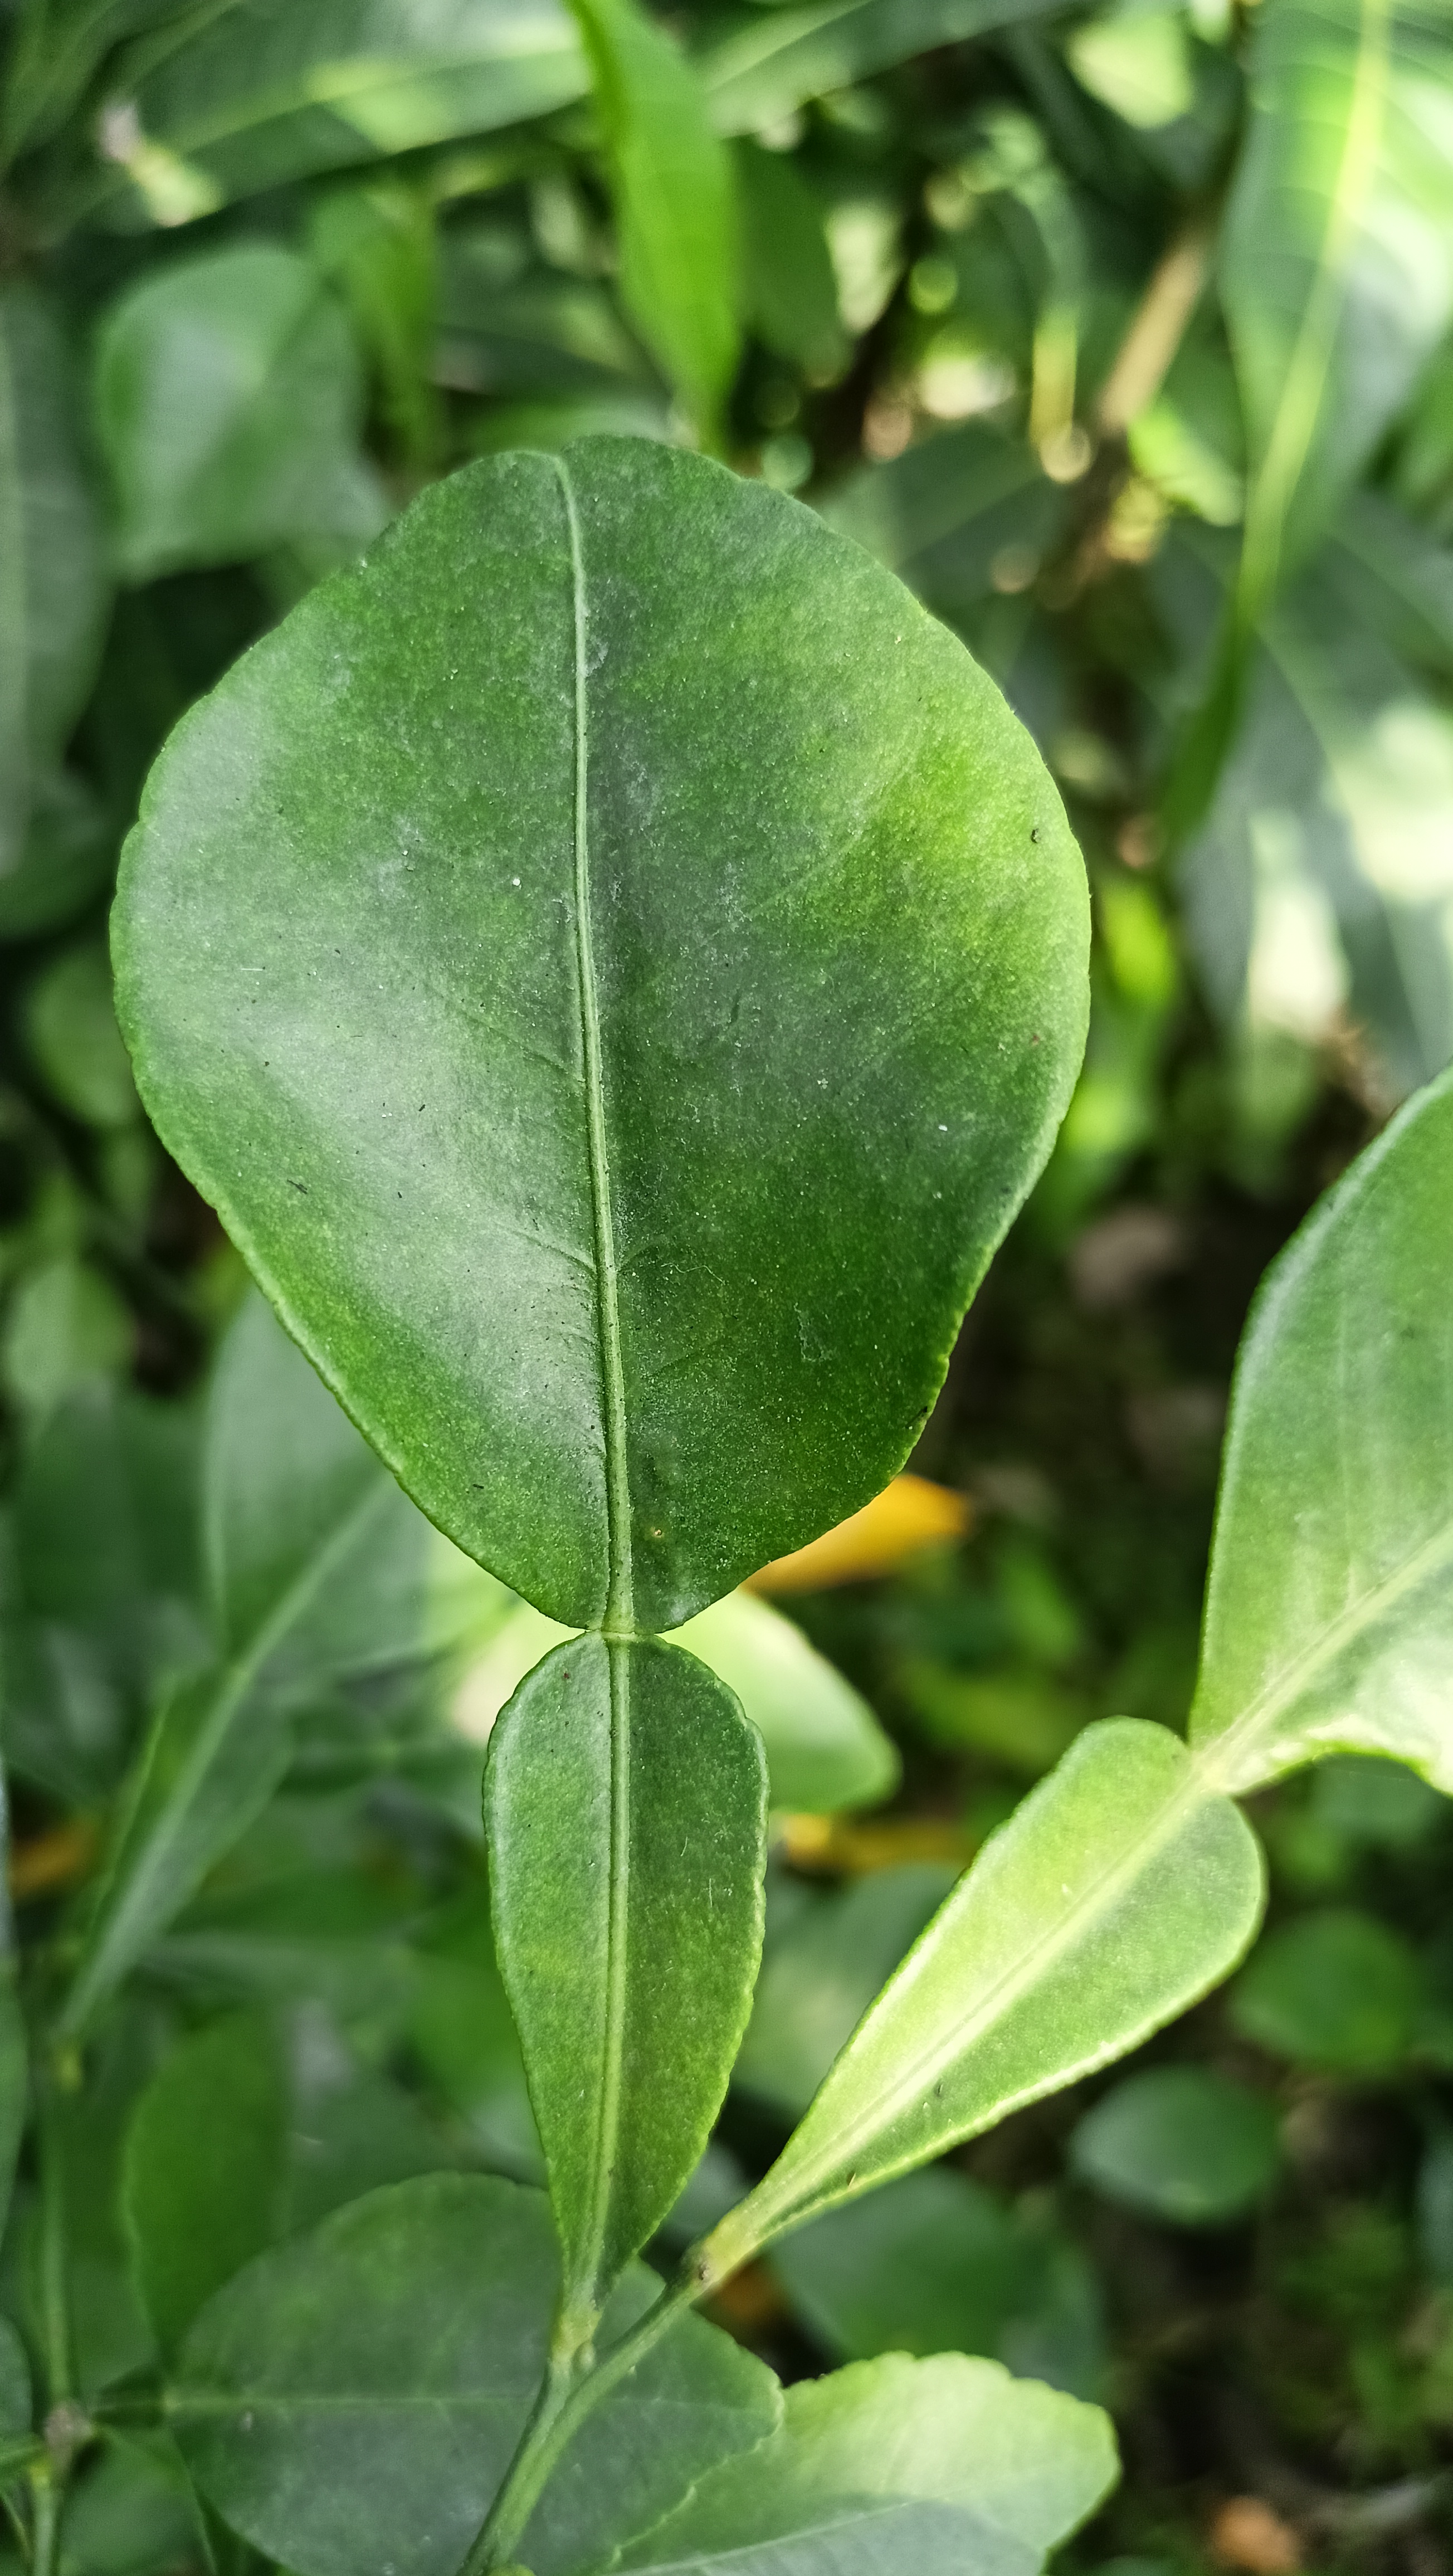
Mandarin leaf variety: Nagpuri